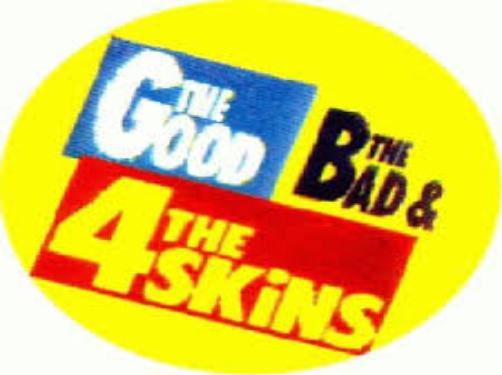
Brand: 4Skins
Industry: Clothes